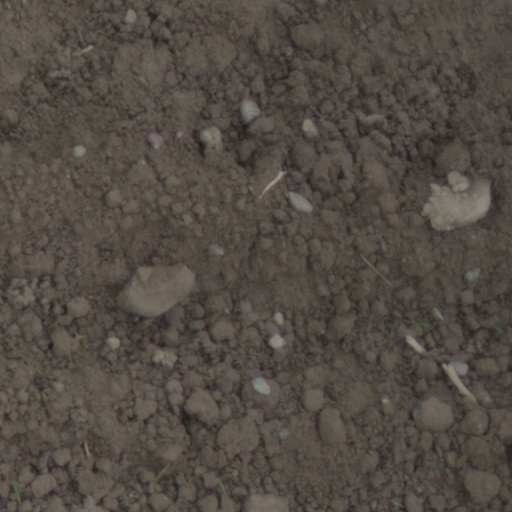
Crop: wheat